Ducky DooLittle

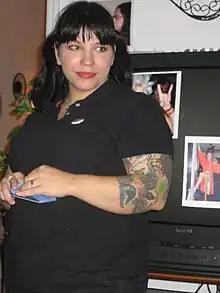
Ducky DooLittle in 2006.

Ducky DooLittle (born June 3, 1970, in Fridley, Minnesota) is a sex educator, performer, writer, former peepshow girl, and sexual assault and violence intervention counselor in the New York City area. She is the author of the book "Sex with the Lights On: 200 Illuminating Sex Questions Answered".